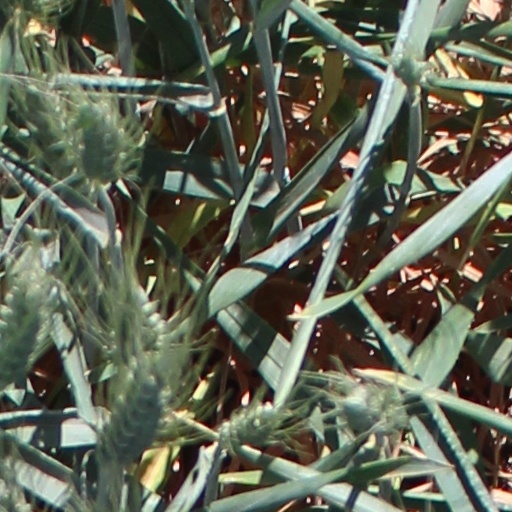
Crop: wheat